The Color Purple (2023 film)

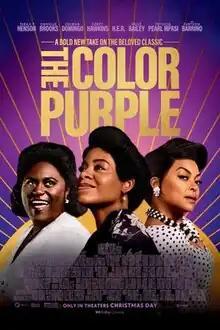
Theatrical release poster

The Color Purple is a 2023 American musical period drama film directed by Blitz Bazawule, with screenplay by Marcus Gardley based on the stage musical of the same name - which, in turn, is based on the 1982 novel of the same name by Alice Walker. It is the second film adaptation of the novel, following the 1985 film directed by Steven Spielberg and produced by Spielberg and Quincy Jones. Spielberg and Jones return as producers for the 2023 film, along with its Broadway producers Scott Sanders and Oprah Winfrey, the latter of whom also starred in the 1985 film.